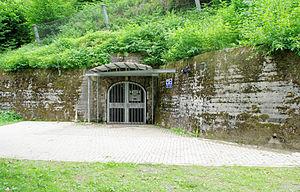
Voici une liste de mines situées en Allemagne excluant celles de Rhénanie-du-Nord-Westphalie, listées sur l'article dédié liste de mines en Rhénanie-du-Nord-Westphalie.